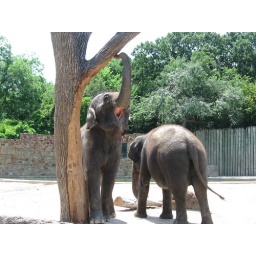
This elephant at the Fort Worth Zoo was in the process of tearing off some bark from the tree in the enclosure.